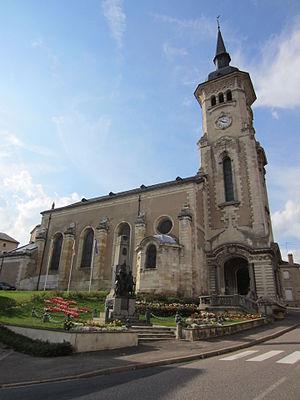
Cet article liste le patrimoine religieux en Meurthe-et-Moselle.
Thiaucourt-Regniéville est une commune française située dans le département de Meurthe-et-Moselle, en région Grand Est.